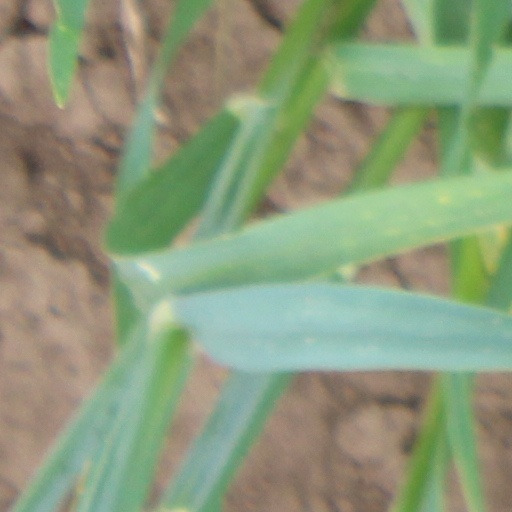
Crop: wheat